Floral biology

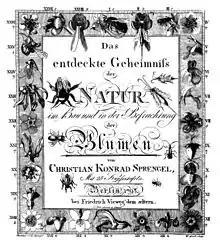
Cover of Sprengel's 1793 book

The beginnings of the field of floral biology are generally traced to Christian Konrad Sprengel's "Entdeckte Geheimniss der Natur im Bau in der Befruchtung der Blumen" (The Secret of Nature in the Form and Fertilization of Flowers Discovered) (1793). Sprengel may however have been influenced by the earlier work of Joseph Gottlieb Kölreuter in 1761. Sprengel began his studies in 1787 starting with the wood cranesbill "Geranium sylvaticum". He noted that the lower portions of the petals had soft hairs. He believed in the wisdom of the "Creator" and that not even a single hard thing could be without purpose. He suggested that the hairs were present to protect the nectar from rain like eyebrows and eyelashes preventing sweat from flowing into the eyes. It took him six years of observation during which time he examined 461 plants. He observed that orchids lacked nectar but had nectar guides. He called these false nectar flowers and observed that the flowers of "Aristolochia" trapped insects. His book included twenty-five illustrations. Sprengel's work was favourably viewed by Carl Ludwig Willdenow who incorporated some of the results in his "Grundriss der Kräuterkunde zu Vorlesungen" (1802). Sprengel noted, contrary to popular belief of his time, that flowers were aimed at preventing self-fertilization. Sprengel identified the patterns on the petals as nectar guides ("Saftmale") for pollinators. At that time flowers were considered the place for the marriage of the stamens and pistils and nectar was thought to aid the growing seeds. Bees were thought of as thieves. Sprengel's work was criticized by Johann Wolfgang Goethe. Sprengel's work however got wider coverage in the English-speaking world only after Charles Darwin credited him in his "Fertilisation of Orchids" (1862).